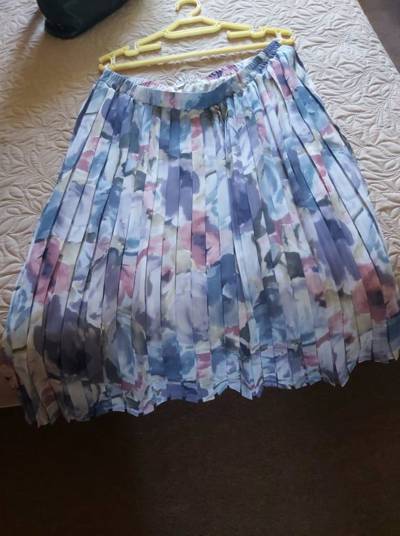
Waste category: clothes